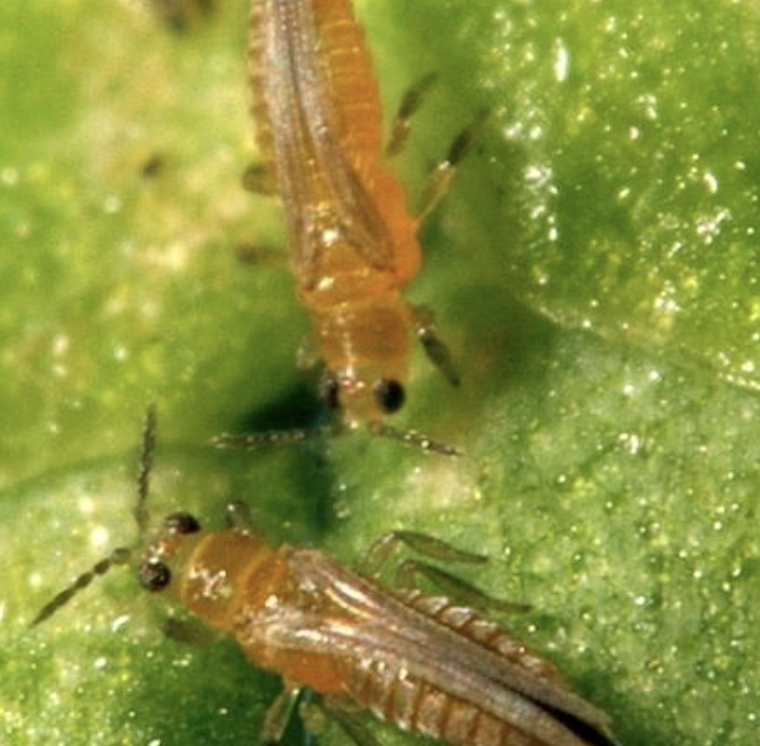
Label: thrips_disease